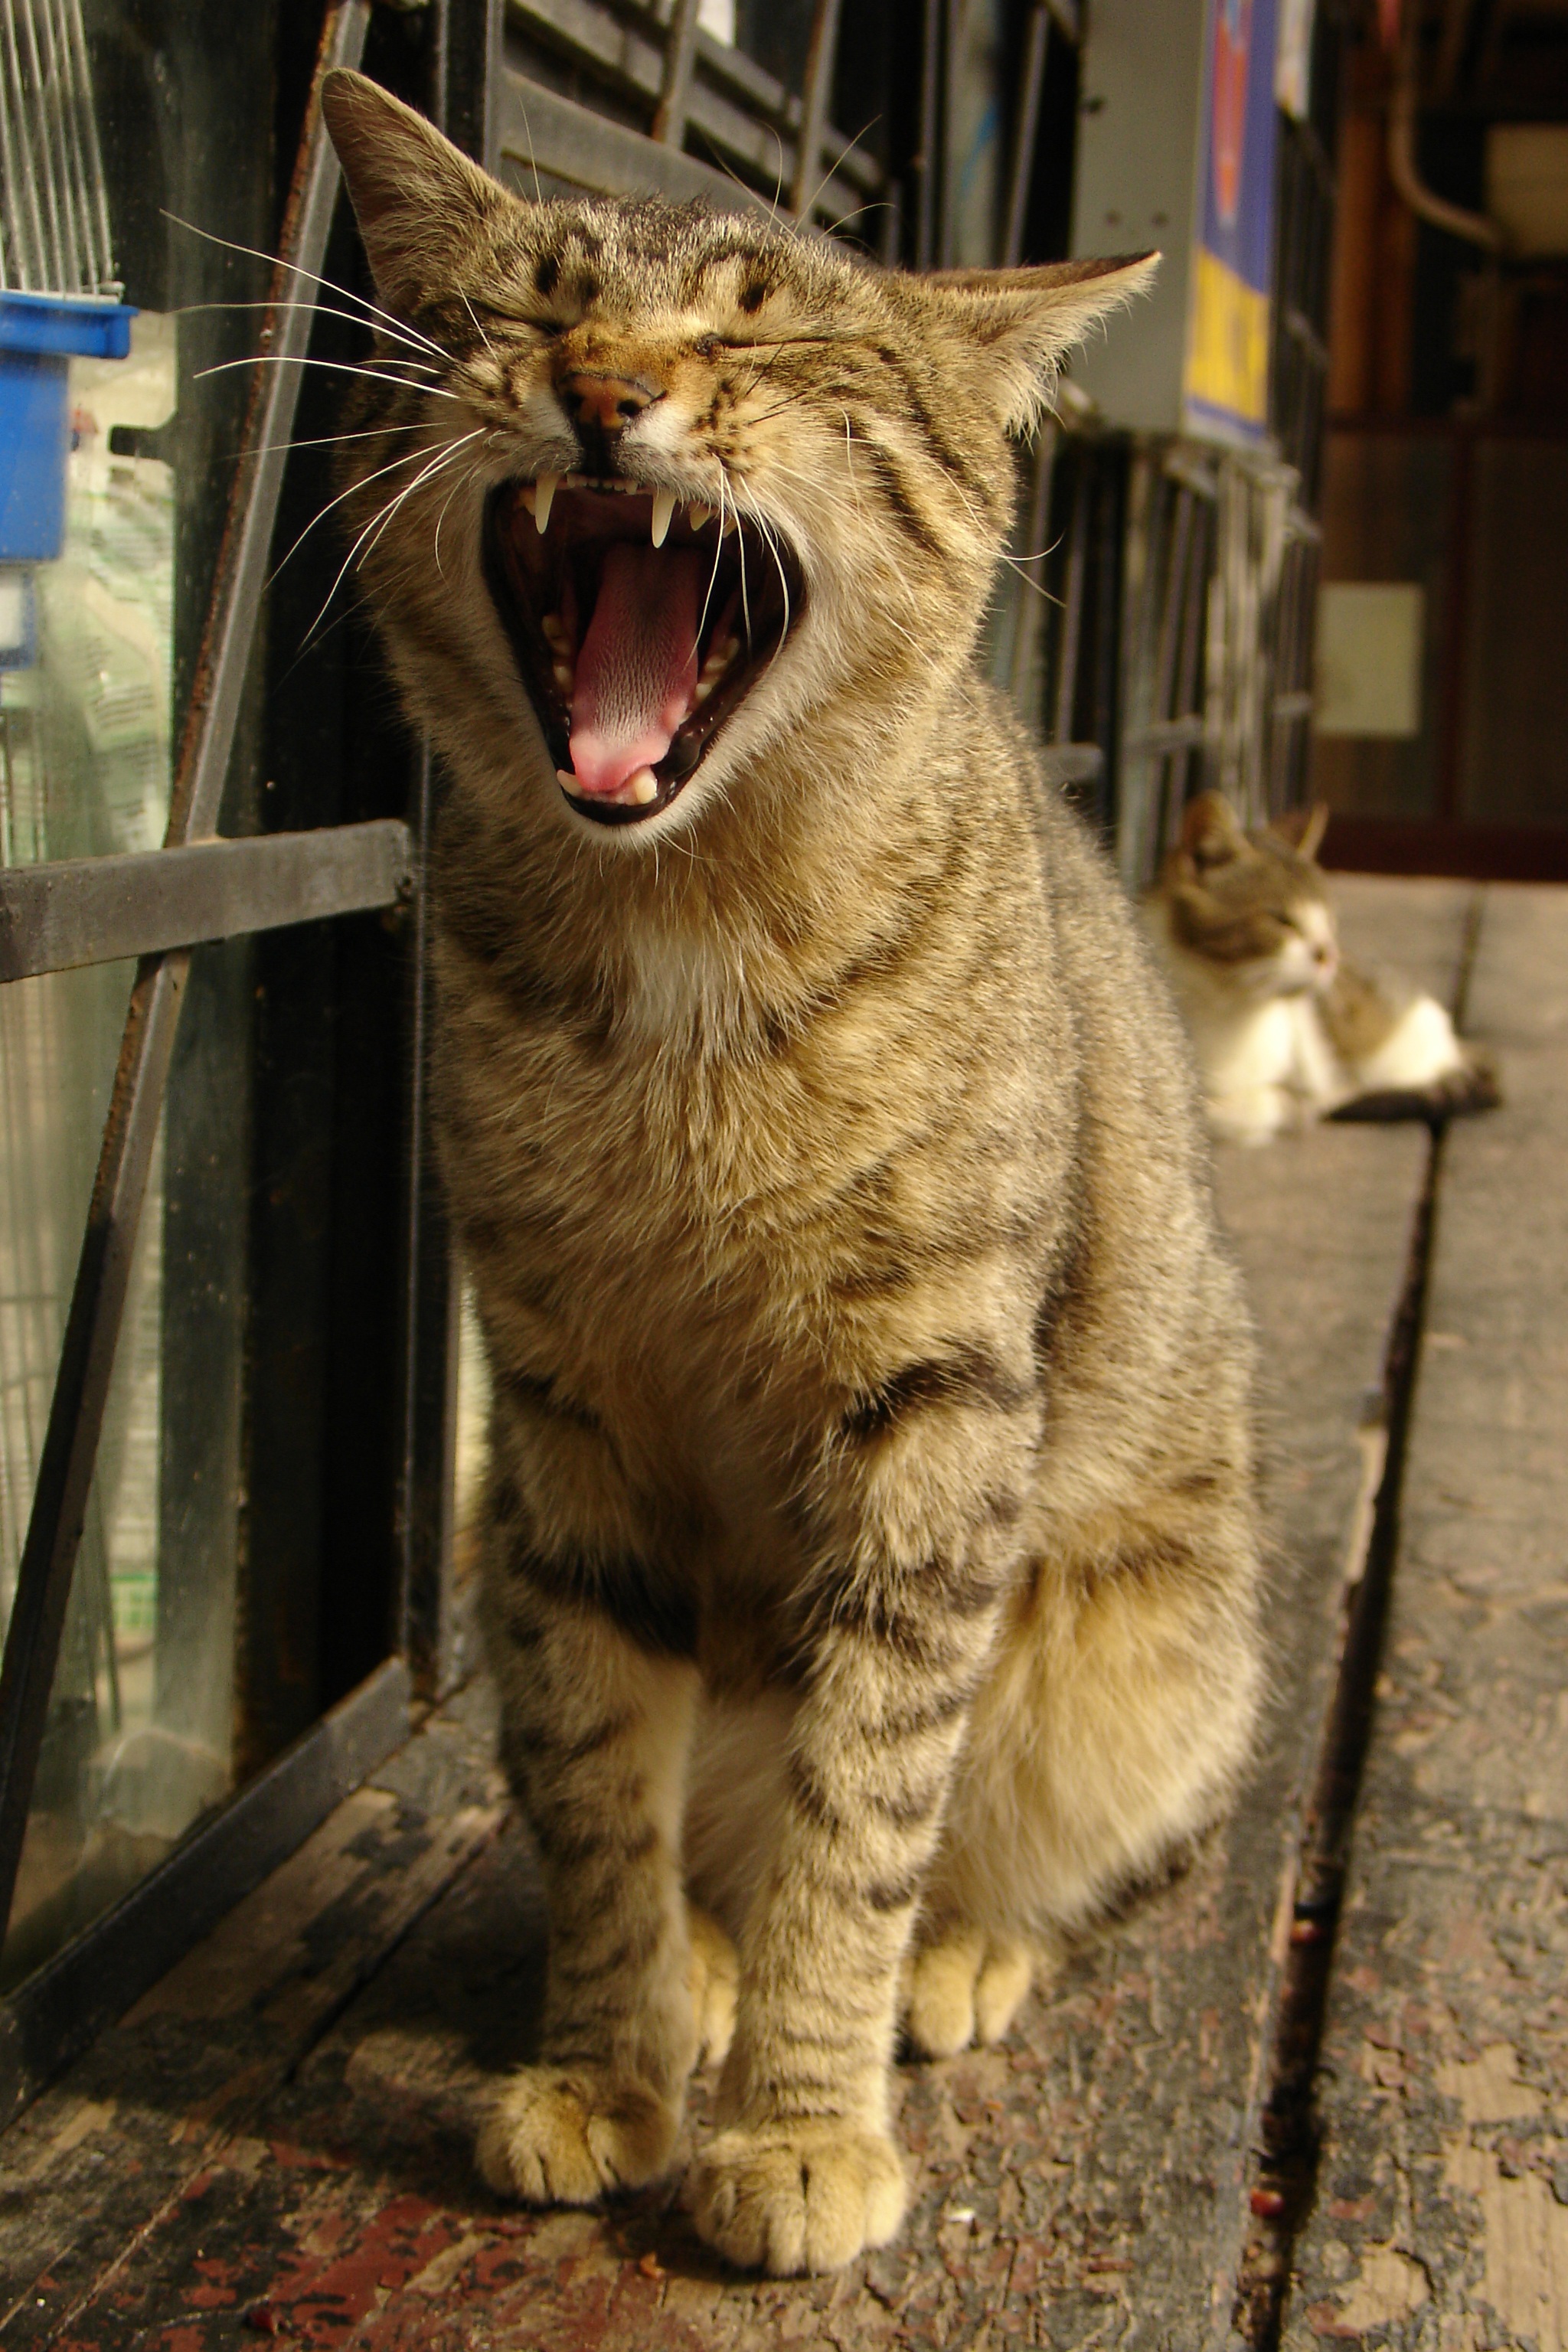
portrait, cat, mammal, fauna, yawn, whiskers, vertebrate, tongue, teeth, yawning, tabby cat, wild cat, small to medium sized cats, cat like mammal